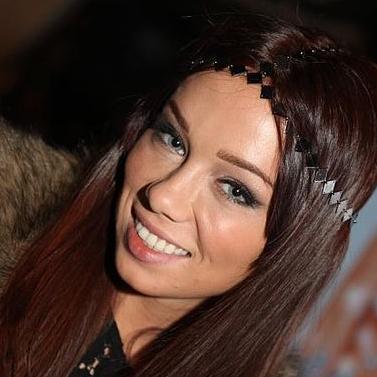
Age: 23